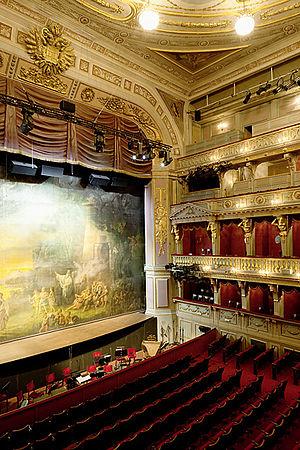
Le Concerto pour piano et orchestre nᵒ 3 en ut mineur, opus 37 est le troisième des cinq concertos pour piano de Ludwig van Beethoven. Composé tout juste après l'écriture du Testament de Heiligenstadt et contemporain de sa Troisième symphonie, ce concerto s'éloigne du style mozartien des deux précédents et est devenu depuis le XIXᵉ siècle un modèle du genre par son équilibre formel et par sa conduite du discours musical, qui repose sur l’association de la virtuosité du soliste à la densité de l'orchestre. Ce n'est pas la première œuvre majeure de Beethoven en ut mineur préfigurant le romantisme : le compositeur avait déjà écrit la Sonate « pathétique » ainsi que le Quatuor à cordes nº 4 op. 18. Suivra quelques années plus tard la Cinquième symphonie, qui sera très influencée par ce concerto, par exemple du fait que son pont suive exactement le même système tonal.
Mozart! est un spectacle musical autrichien, mis en scène par Harry Kupfer. La comédie musicale s'est jouée du 2 octobre 1999 au 7 mai 2001, au Theater an der Wien à Vienne puis en tournée en Allemagne, à Hambourg. Le spectacle s'attarde sur les combats que le célèbre compositeur Wolfgang Amadeus Mozart a dû mener pour imposer sa musique, ainsi que sa lutte avec ses propres démons.